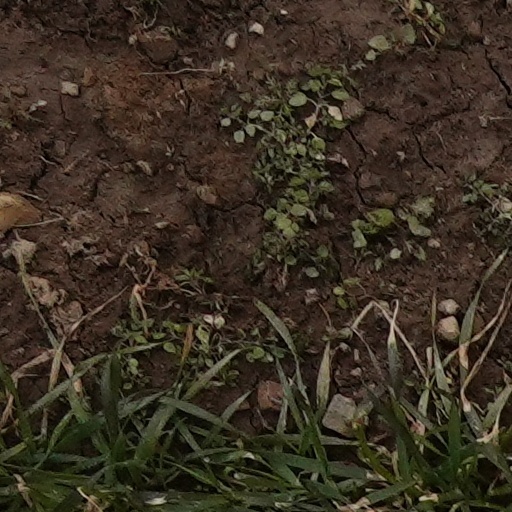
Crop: wheat